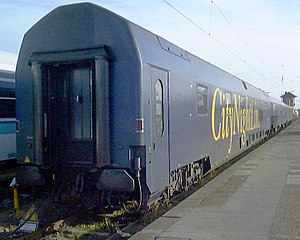
City Night Line / Historie
CityNightLine-sovevogn i tidligere bemaling.
De tyske nattog var indtil 2016 samlet under navnet City Night Line. Toglinjerne blev varetaget af DB Fernverkehr AG, som er en del af Deutsche Bahn.